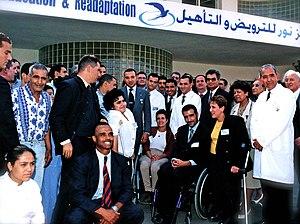
Centre Hospitalier Noor de Rééducation et de Réadaptation à Bouskoura. Inauguré par sa majesté le Roi Mohamed VI en 2001.
Le groupe AMH ou anciennement Amicale marocaine des handicapés est un groupement associatif d'entrepreneuriat social marocain fondée en 1992 et reconnue d'utilité publique, intervient dans les domaines de la santé, l’action sociale, la formation, l’entrepreneuriat, le plaidoyer, facilitant l'intégration des personnes en situation de handicap au sein de la société marocaine.